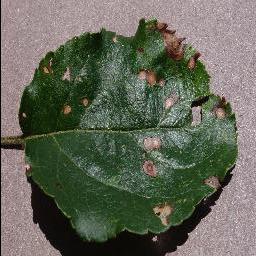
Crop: apple
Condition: black_rot